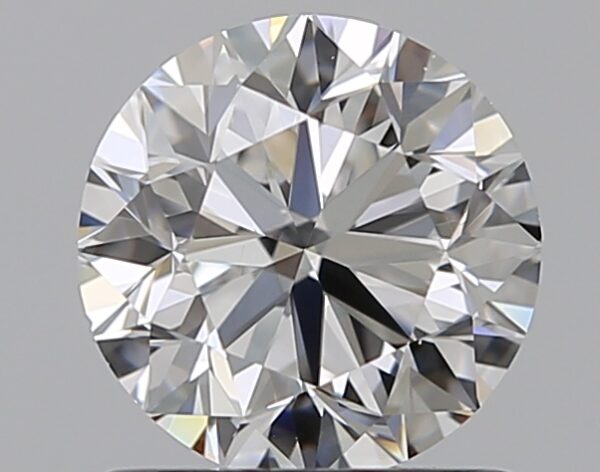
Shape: round
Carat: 1
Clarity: VS2
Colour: D
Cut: VG
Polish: EX
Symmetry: GD
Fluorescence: N
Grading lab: GIA
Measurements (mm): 6.21 x 6.27 x 4.01